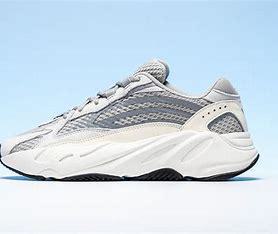
Brand: Adidas
Model: Yeezy Boost 700